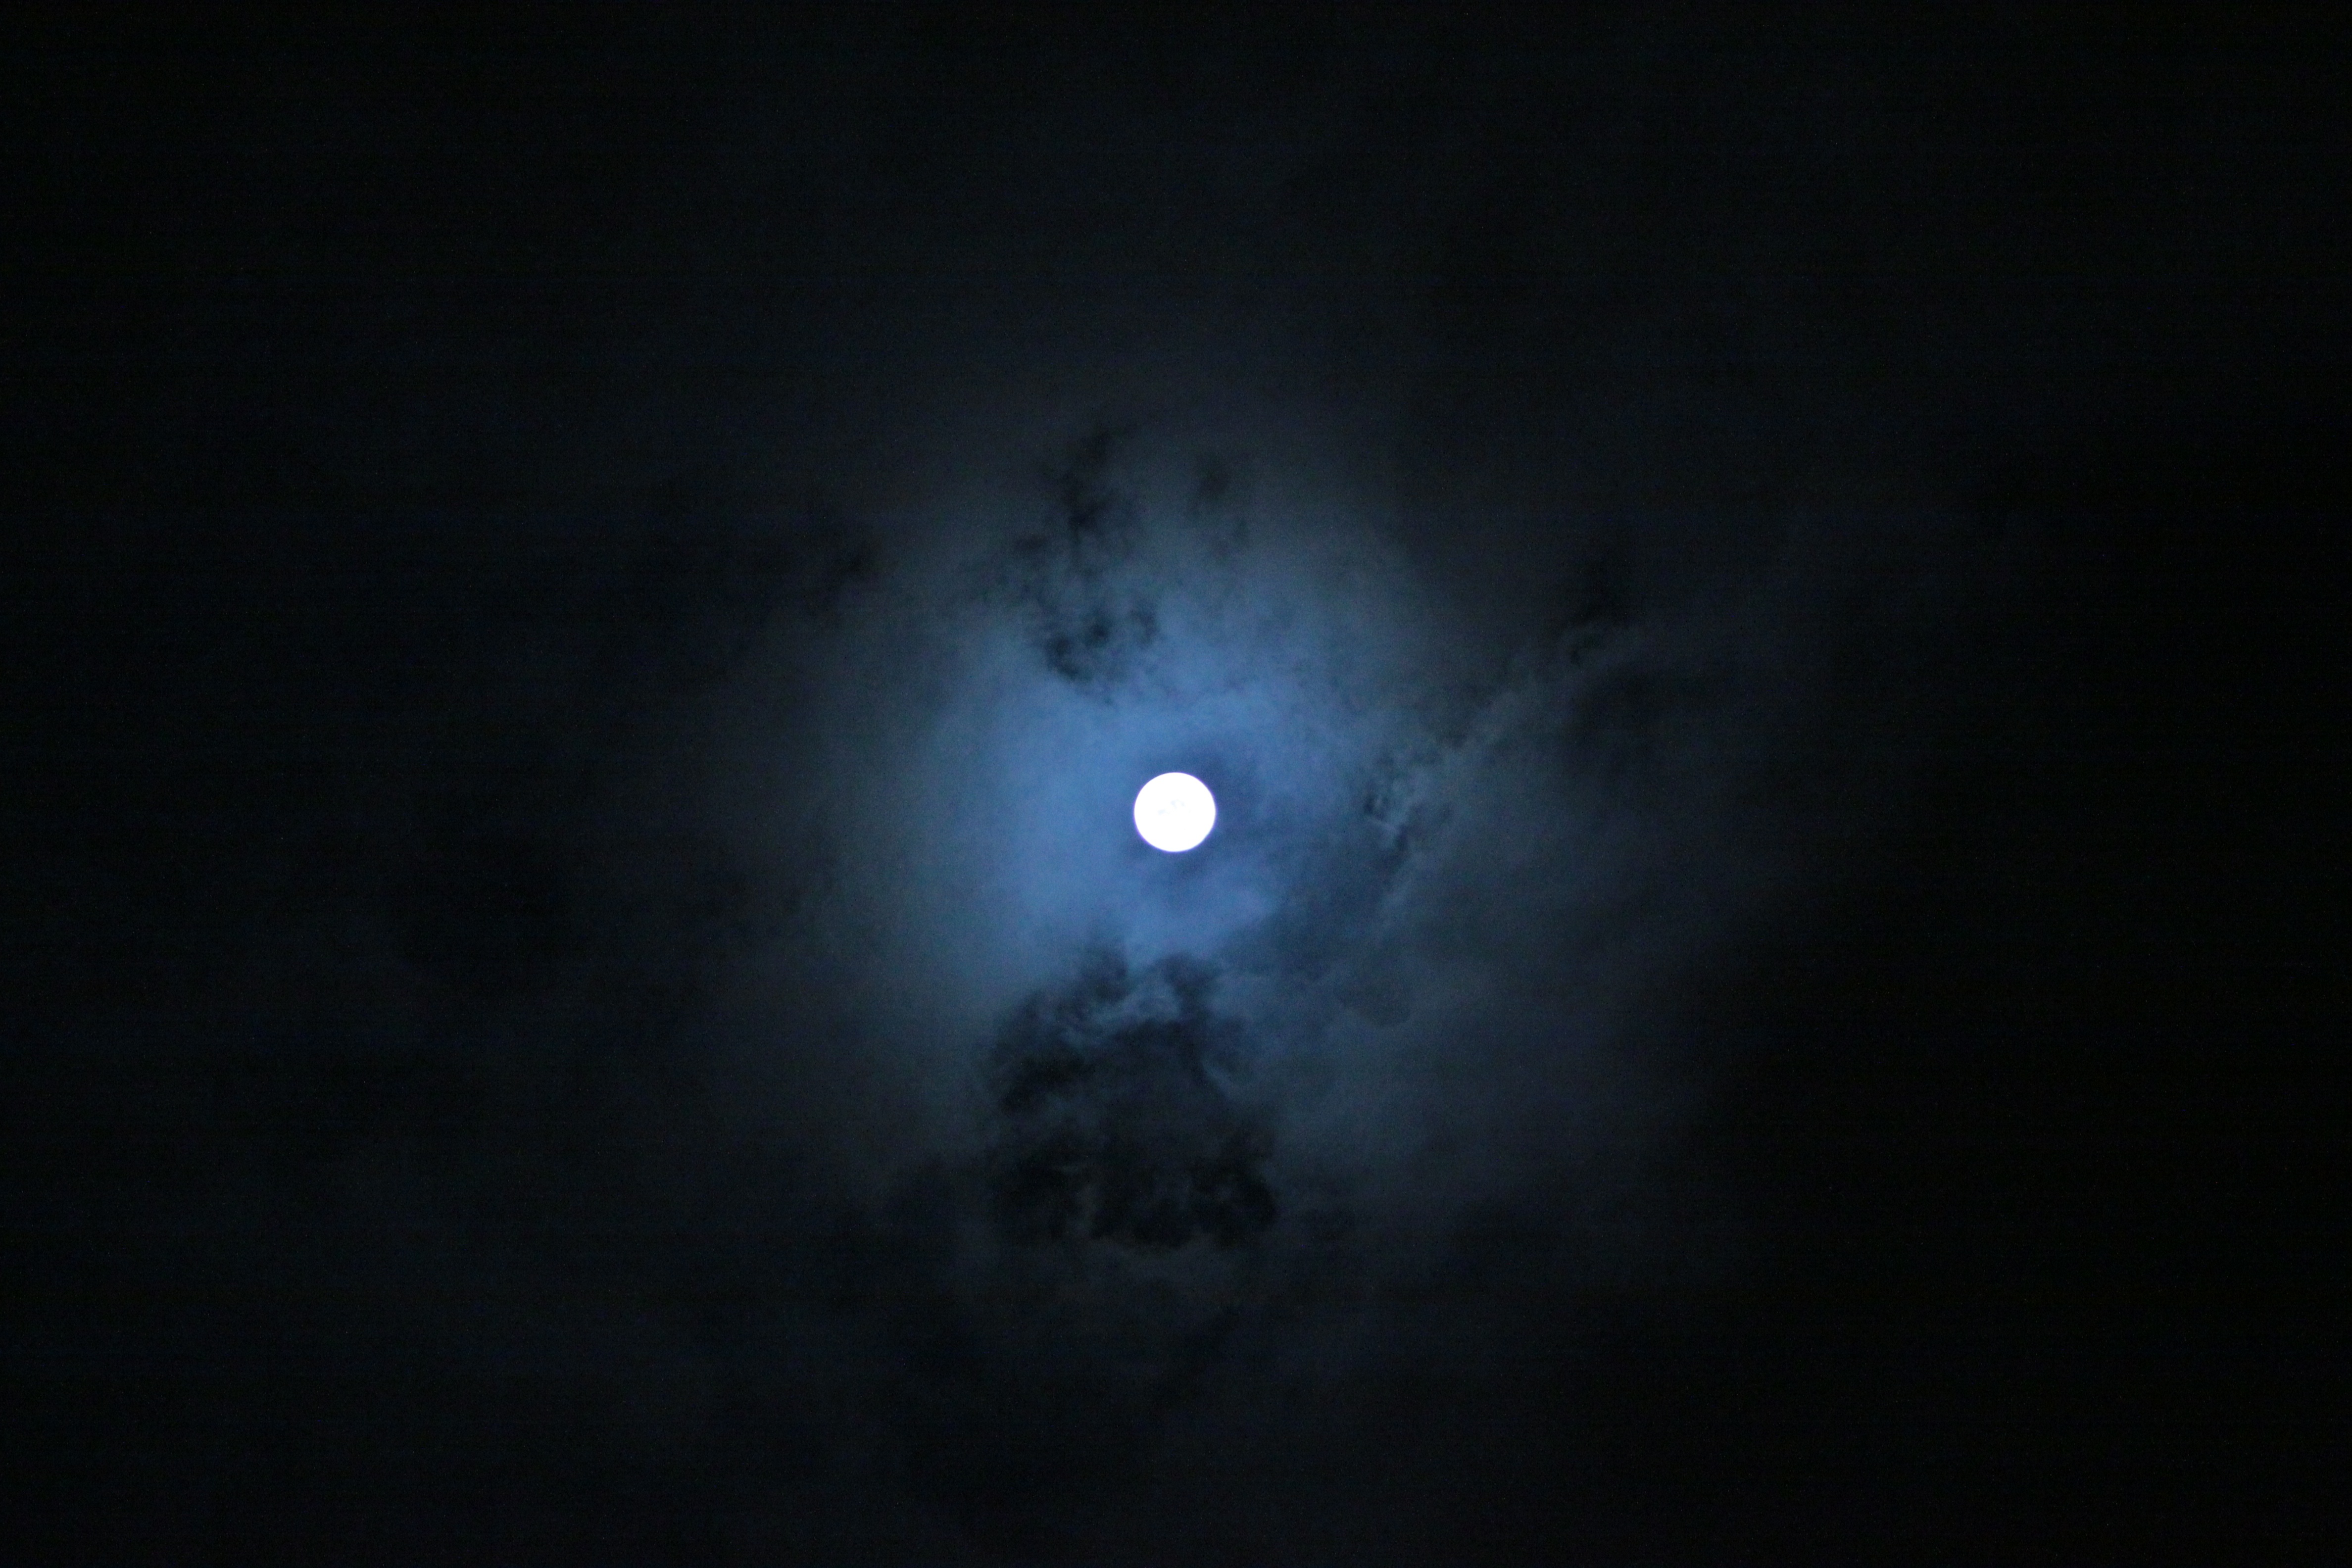
cloud, night, atmosphere, darkness, moon, full moon, moonlight, in the evening, midnight, night view, the night sky, astronomical object, celestial event